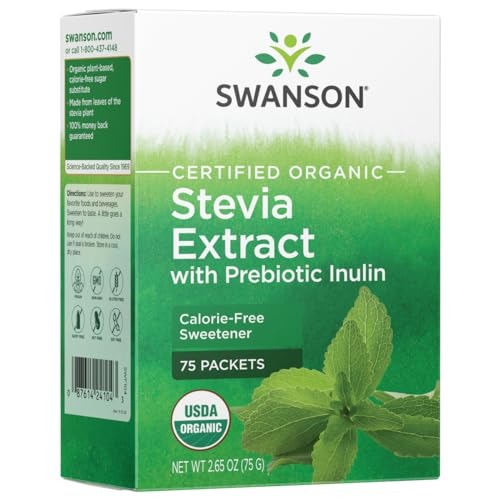
Item Name: Swanson Stevia Extract - Certified Organic Calorie-Free Sweetener 75 Packets (4 Pack)
Bullet Point 1: Zero calorie sweetener
Bullet Point 2: Certified organic
Bullet Point 3: 75 packets
Bullet Point 4: Vegetarian, Organic
Bullet Point 5: Per GMP guidelines set forth by the FDA, most products are formulated for 24 months from the date of manufacture. Liquids and probiotics are formulated for 12 months.
Product Description: What's even sweeter than the world's sweetest leaf? A certified organic version, of course! Our Certified Organic Stevia Extract blends pure organic stevia extract with organic inulin to create a balanced, calorie-free sweetener without any of the concerns associated with other sugar substitutes. Plus, our convenient packets preserve freshness and can be tossed in your purse, pocket or briefcase so you can make life sweet wherever you go.
Value: 300.0
Unit: Count

Price: 8.19